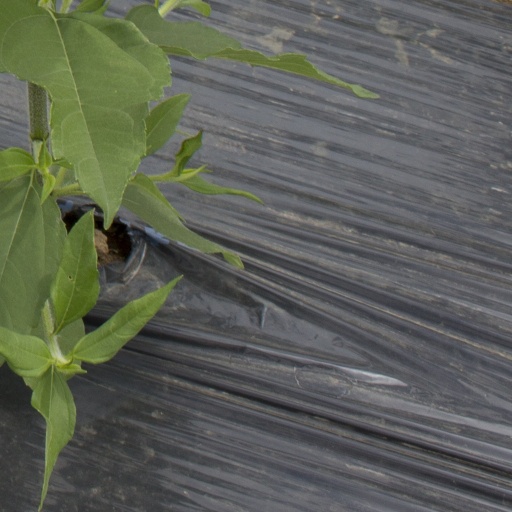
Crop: Jerusalem artichoke